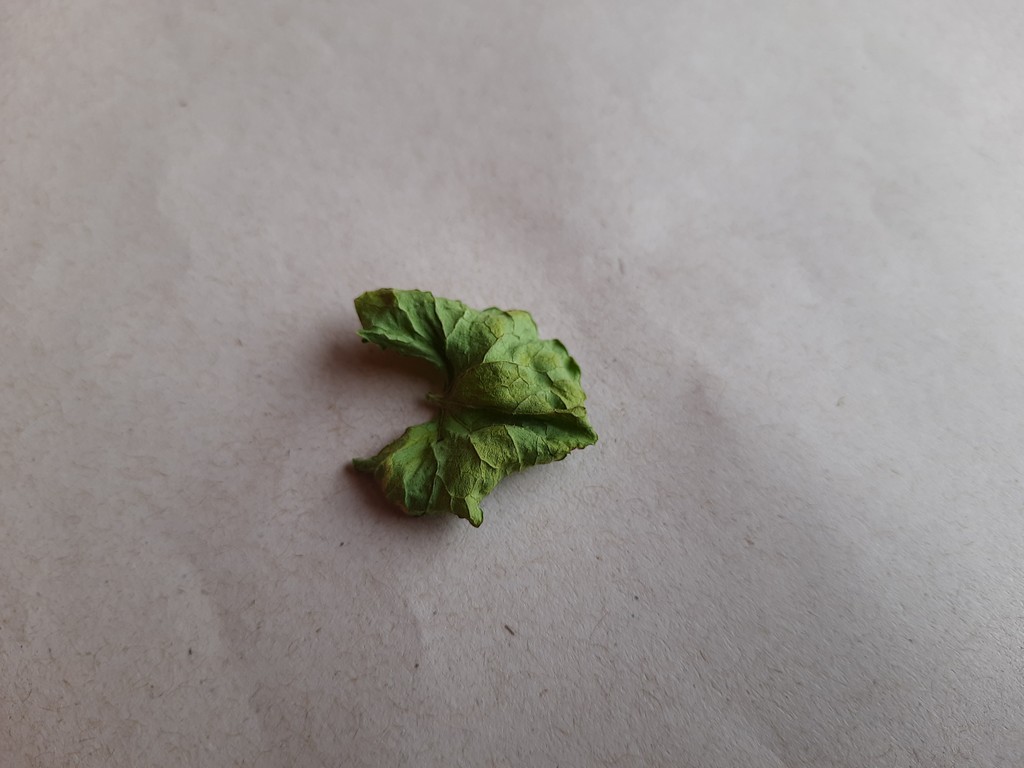
Label: Dried